Trianon Mosque

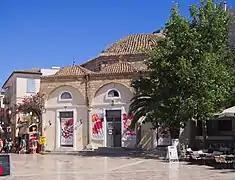
Trianon Mosque in Nafplio

The Trianon Mosque, also known as the Old Mosque is a historical Ottoman mosque in the town of Nafplio, Peloponnese, in Greece. It is the oldest surviving example of Ottoman architecture in Nafplion. During the Ottoman rule it was located in the Grand Vizier's quarter or the quarter of Sultan Ahmed, in the center of the town's market. Today it functions as a cinema and a cultural venue.